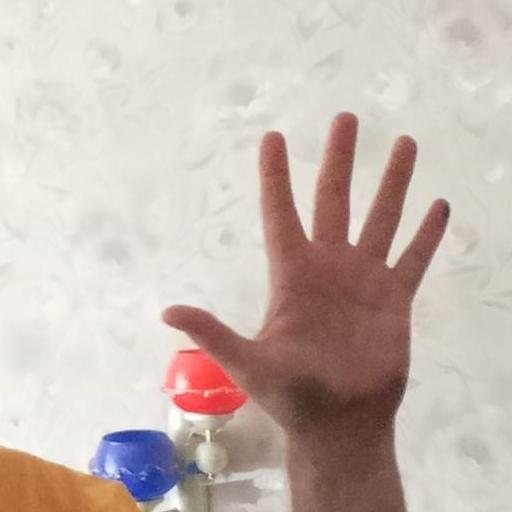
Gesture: palm